Zhang Yanqing (politician, born 1898)

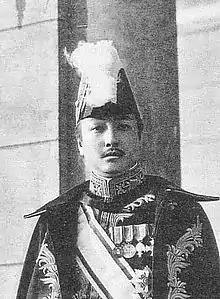
Zhang Yanqing

Zhang Yanqing (Hepburn: "Chō Enkei"; 1898–1969) was a politician in the early Republic of China who subsequently collaborated with the Japanese imperialists and became the Foreign Minister of Manchukuo, Japan's puppet state. His father Zhang Zhidong was an important official in the later days of the Qing Empire, while his brother Zhang Renli was an official in the Reorganized National Government of China, another Japan's puppet state, making the two brothers as Japanese collaborators.